Děčín

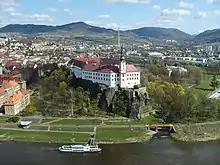
Děčín Castle

Děčín is a significant junction of land, rail and water transport, situated near an important Czech-German border crossing. The city is located at the intersection of roads I/13 (from Teplice to Liberec) and I/62 (from Ústí nad Labem to the Czech-German border), which are parts of the European route E442).